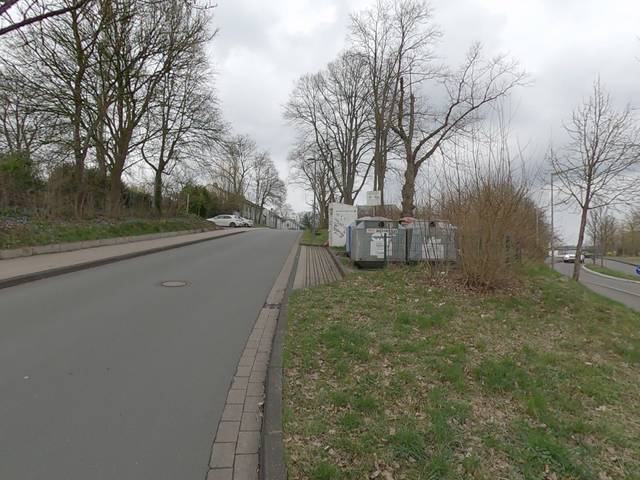
Region: Germany
Coordinates: 50.884, 8.041